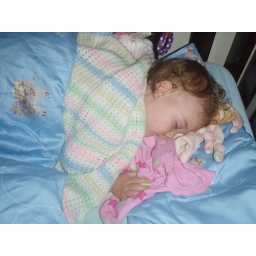
Still in her cot, but no longer in Grobags in preparation for a possible transition to a big girl bed